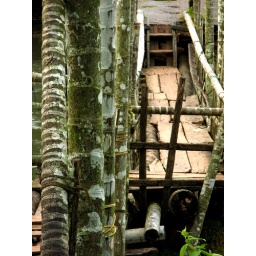
Broken part of an old bridge replaced by a makeshift wooden segment.